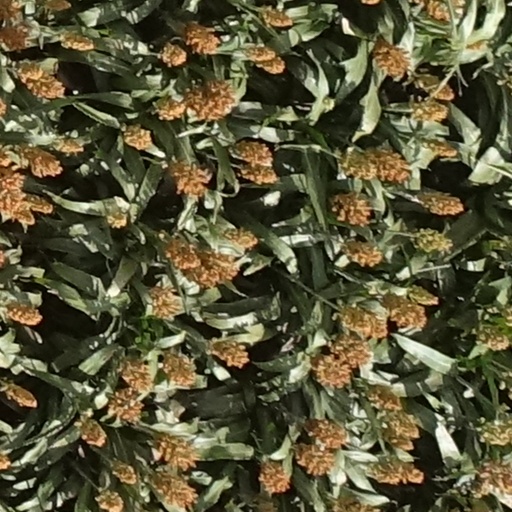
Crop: sorghum